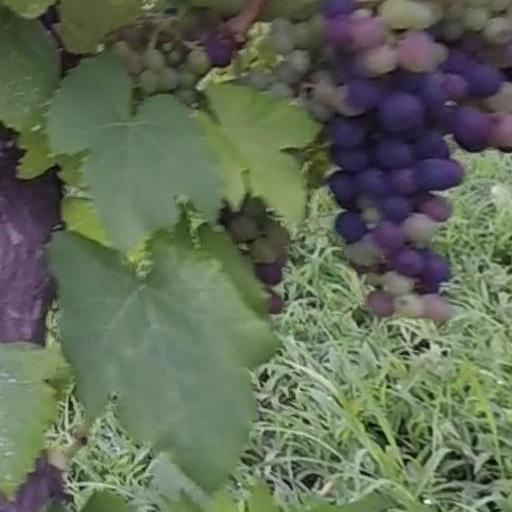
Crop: grape